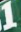
Number: 1